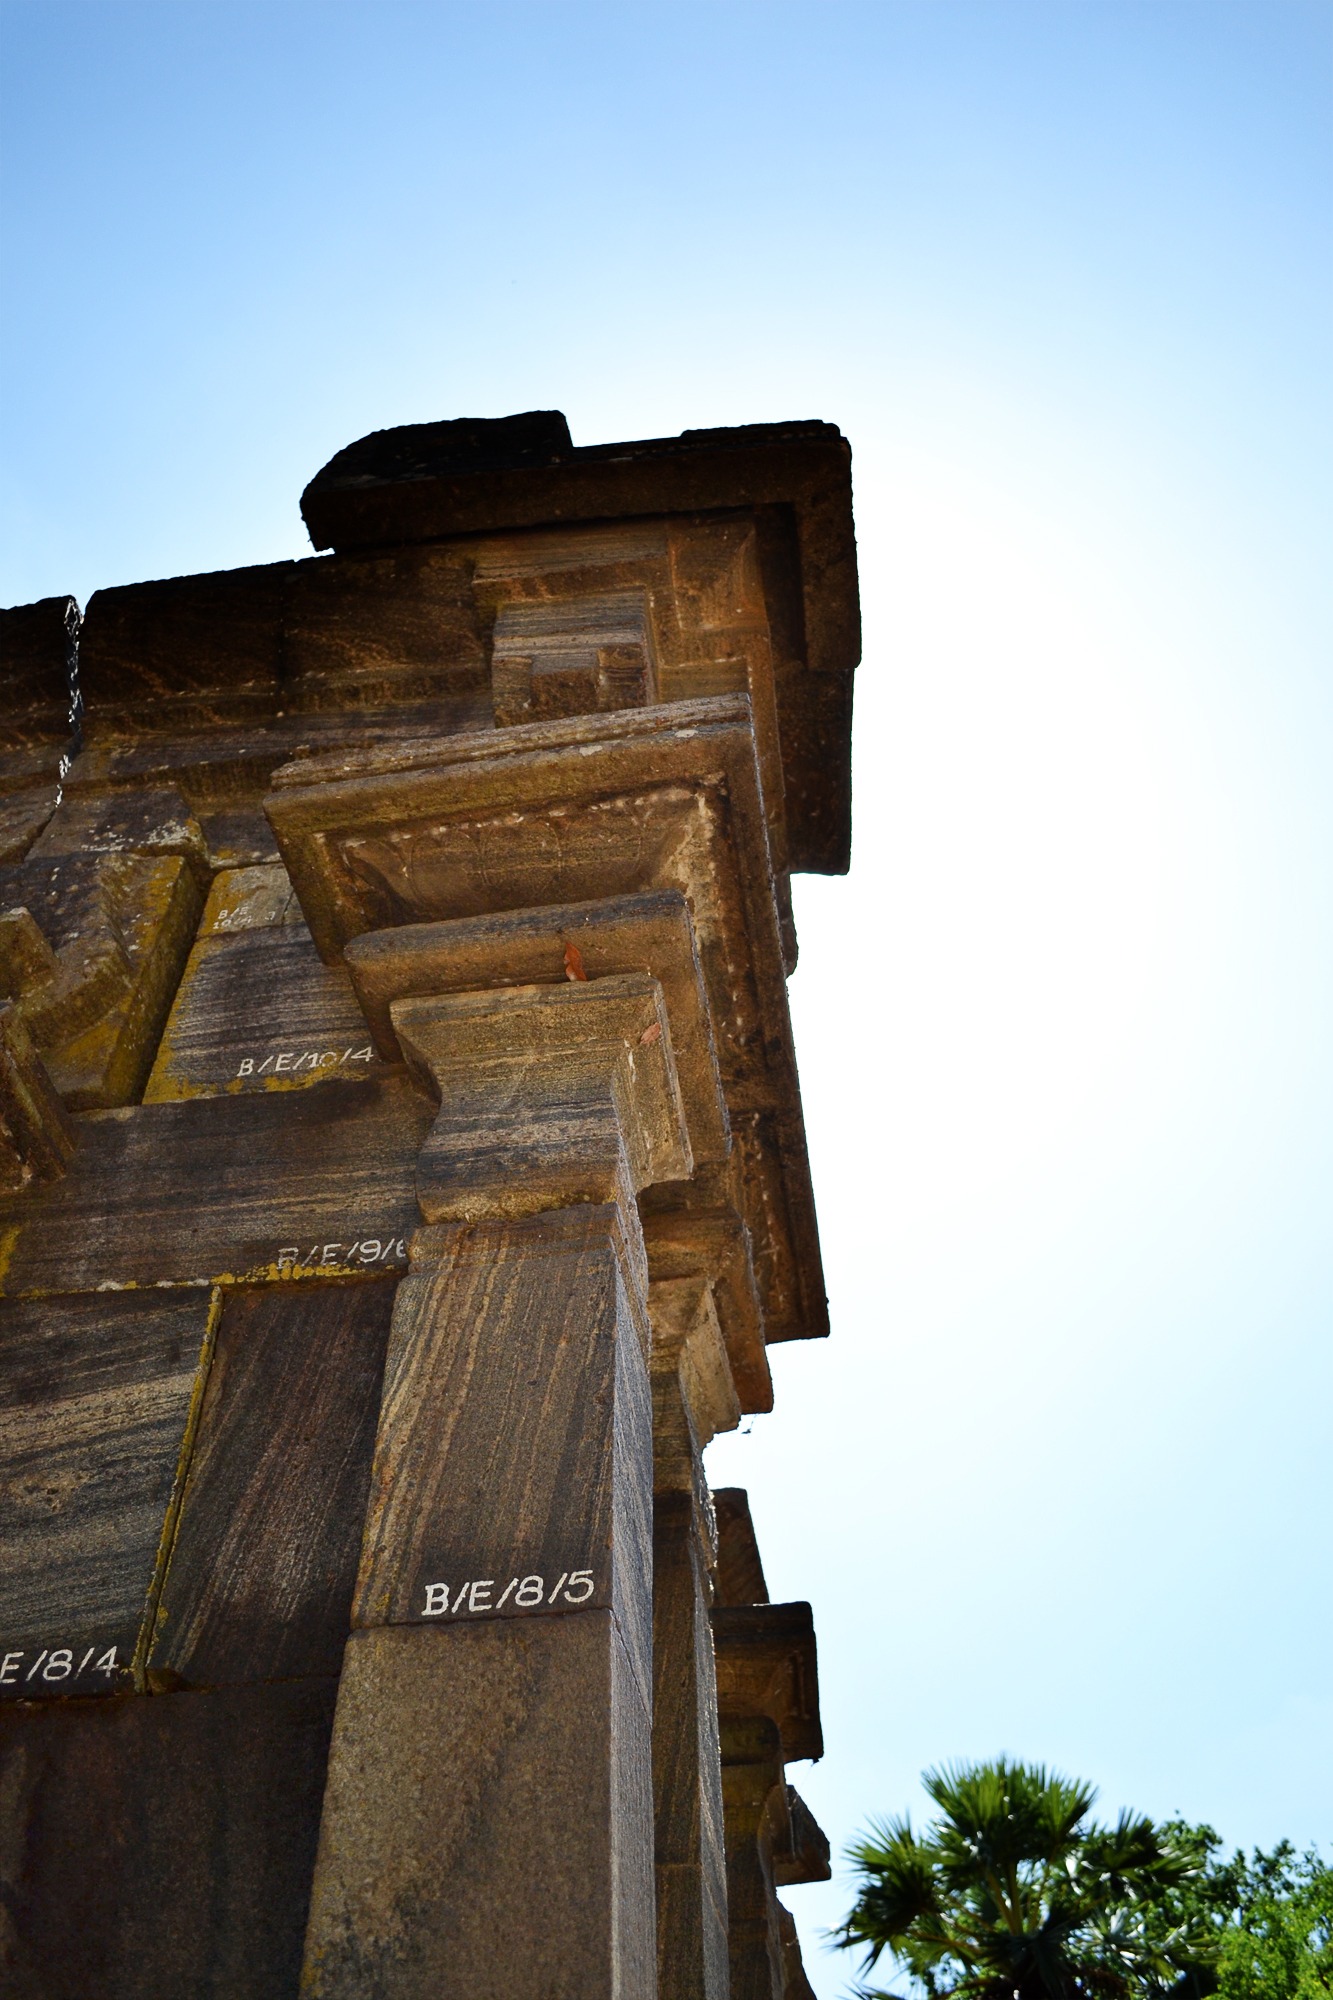
rock, architecture, structure, sky, wood, house, building, wall, arch, column, tower, buddhism, castle, ancient, landmark, historic, place of worship, king, temple, ruins, sri lanka, ceylon, ancient ruins, ancient history, mawanella, polonnaruwa